885 series

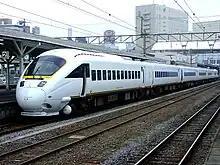
885 series train in original "Kamome" livery, July 2005

The 885 series has also been used as the basis for six 8-car trains for use on the route between Taipei and Hualien in Taiwan (known as Taroko Express). Deliveries of the trains began in late 2006, with the first public test of the new trains in March 2007.